Sinoburius

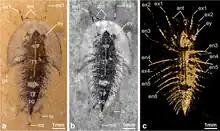

Sinoburius is an extinct genus of xandarellid artiopodan known from the Cambrian aged Chengjiang Biota of China. It is only known from the type species S. lunaris, which was described in 1991. It is a rare fossil within the Chengjiang assemblage. Like other Xandarellids, "Sinoburius" has an unmineralised exoskeleton. Adult individuals are around 7-8 millimetres in length, with stalked eyes present on the ventral side. Unusually among artiopods, the antennae are strongly reduced in size.